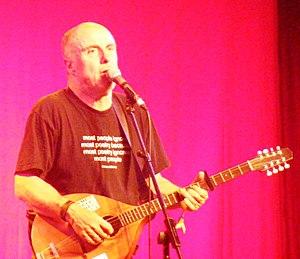
Attila the Stockbroker est un artiste britannique, à la fois poète punk, musicien de folk-punk, compositeur de chansons et chanteur. Il joue de la mandoline et joue en solo ou avec le groupe Barnstormer. Il s'est produit dans plus de 2500 concerts, a publié six livres de poésie et enregistré 29 disques. Il s'est fait connaître avec ses productions sur le label Cherry Red au début des années 80.